Plaster

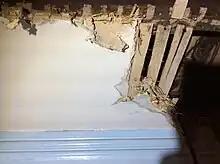
Clay plaster base coat on split oak lath held in place with straw and manure, covered with a lime plaster top coat, Old Economy Village, Pennsylvania (1827)

Old Economy Village is one such German settlement. The early Nineteenth-Century utopian village in present-day Ambridge, Pennsylvania, used clay plaster substrate exclusively in the brick and wood frame high architecture of the Feast Hall, Great House and other large and commercial structures as well as in the brick, frame and log dwellings of the society members. The use of clay in plaster and in laying brickwork appears to have been a common practice at that time not just in the construction of Economy village when the settlement was founded in 1824. Specifications for the construction of, "Lock keepers houses on the Chesapeake and Ohio Canal, written about 1828, require stone walls to be laid with clay mortar, excepting 3 inches on the outside of the walls … which (are) to be good lime mortar and well pointed." The choice of clay was because of its low cost, but also the availability. At Economy, root cellars dug under the houses yielded clay and sand (stone), or the nearby Ohio river yielded washed sand from the sand bars; and lime outcroppings and oyster shell for the lime kiln.